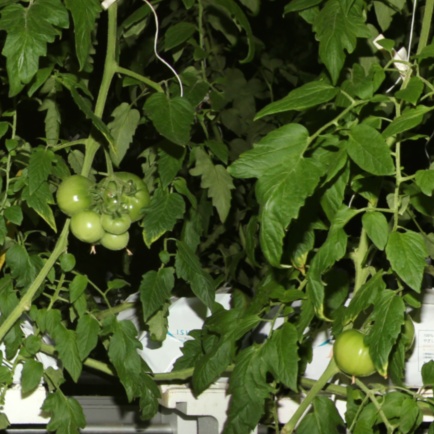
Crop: tomato